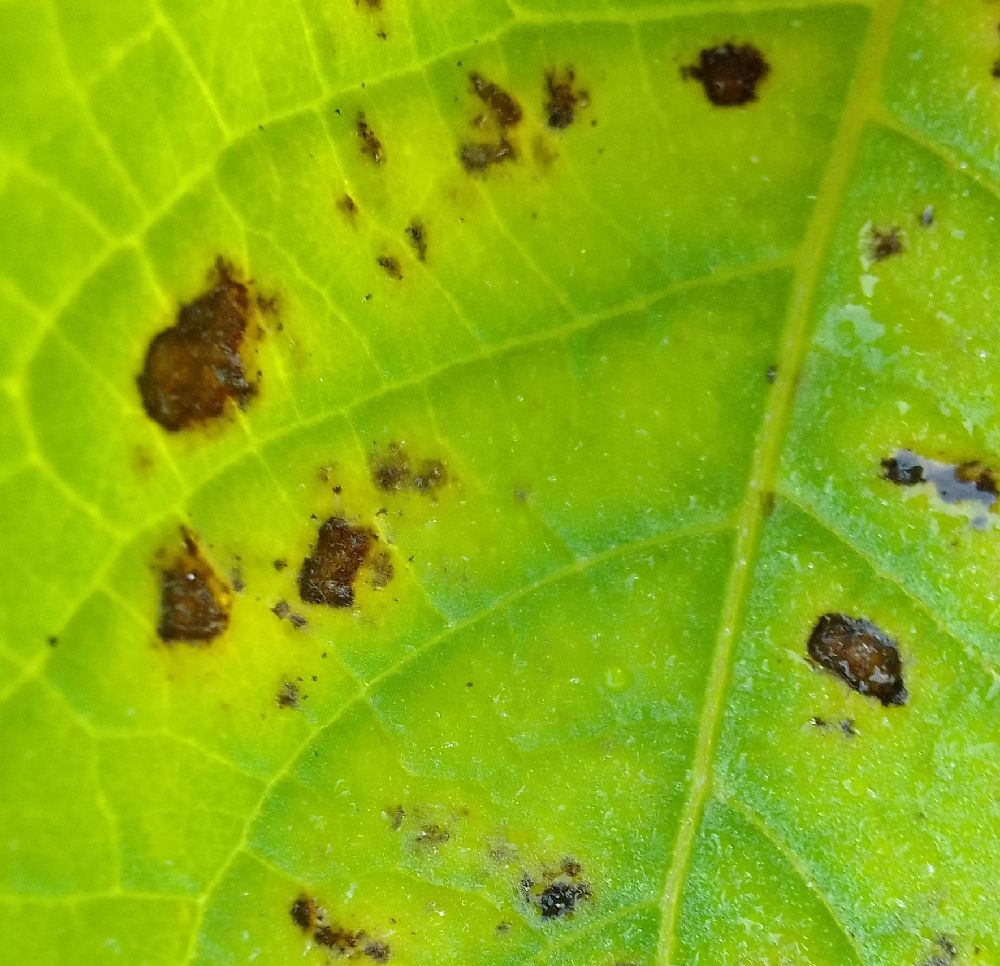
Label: Early blight